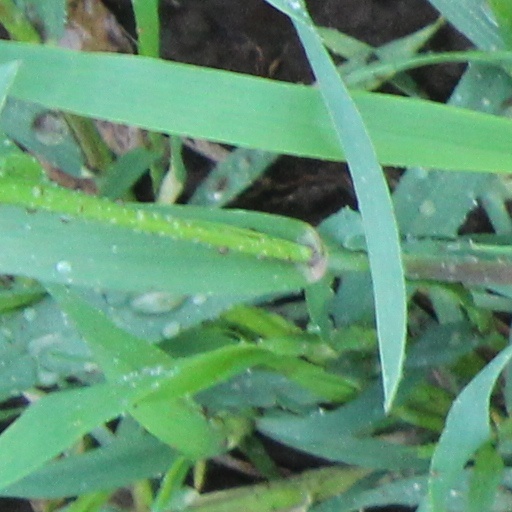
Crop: wheat